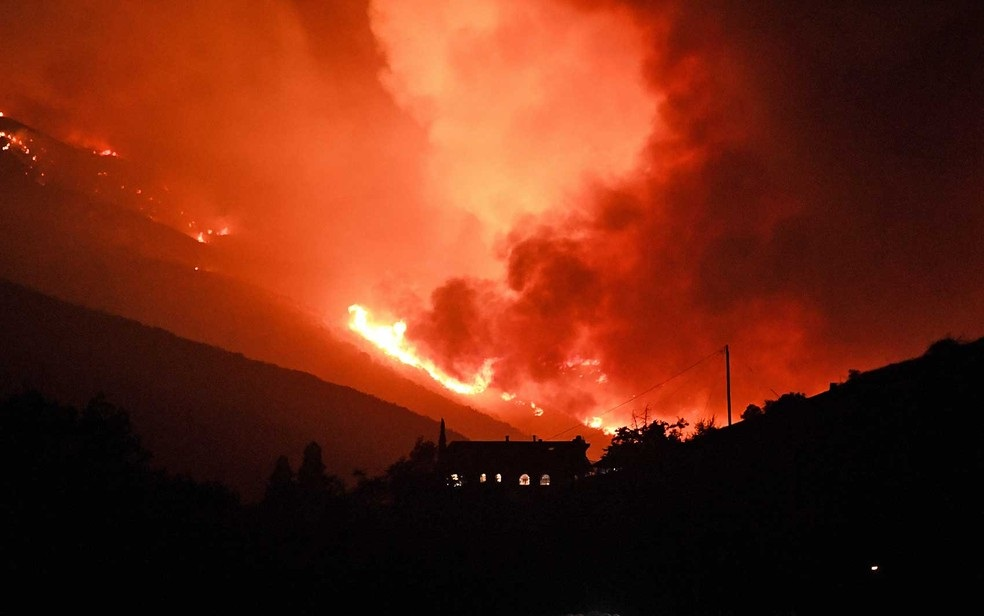
Fire: yes
Smoke: yes